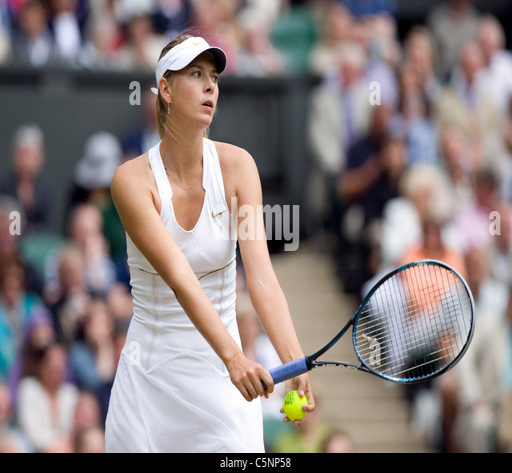
tennis player in action during tennis tournament